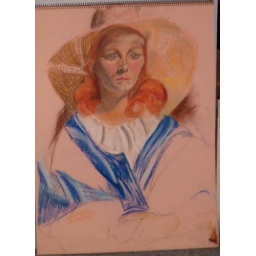
girl in hat